Wedding of Princess Margrethe and Henri de Laborde de Monpezat

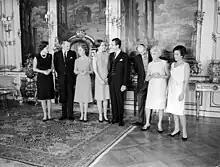
Margrethe and Henri, with their families, at a photocall after the announcement of their engagement, 7 October 1966

Princess Margrethe, eldest daughter and heiress presumptive of King Frederik IX of Denmark, first met French diplomat Henri de Laborde de Monpezat at a dinner at the French embassy in London in 1965 while the princess was a student at the London School of Economics. The couple were seen embracing at Copenhagen Airport in September 1966. Their engagement was announced on 4 October 1966.